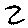
Label: 2